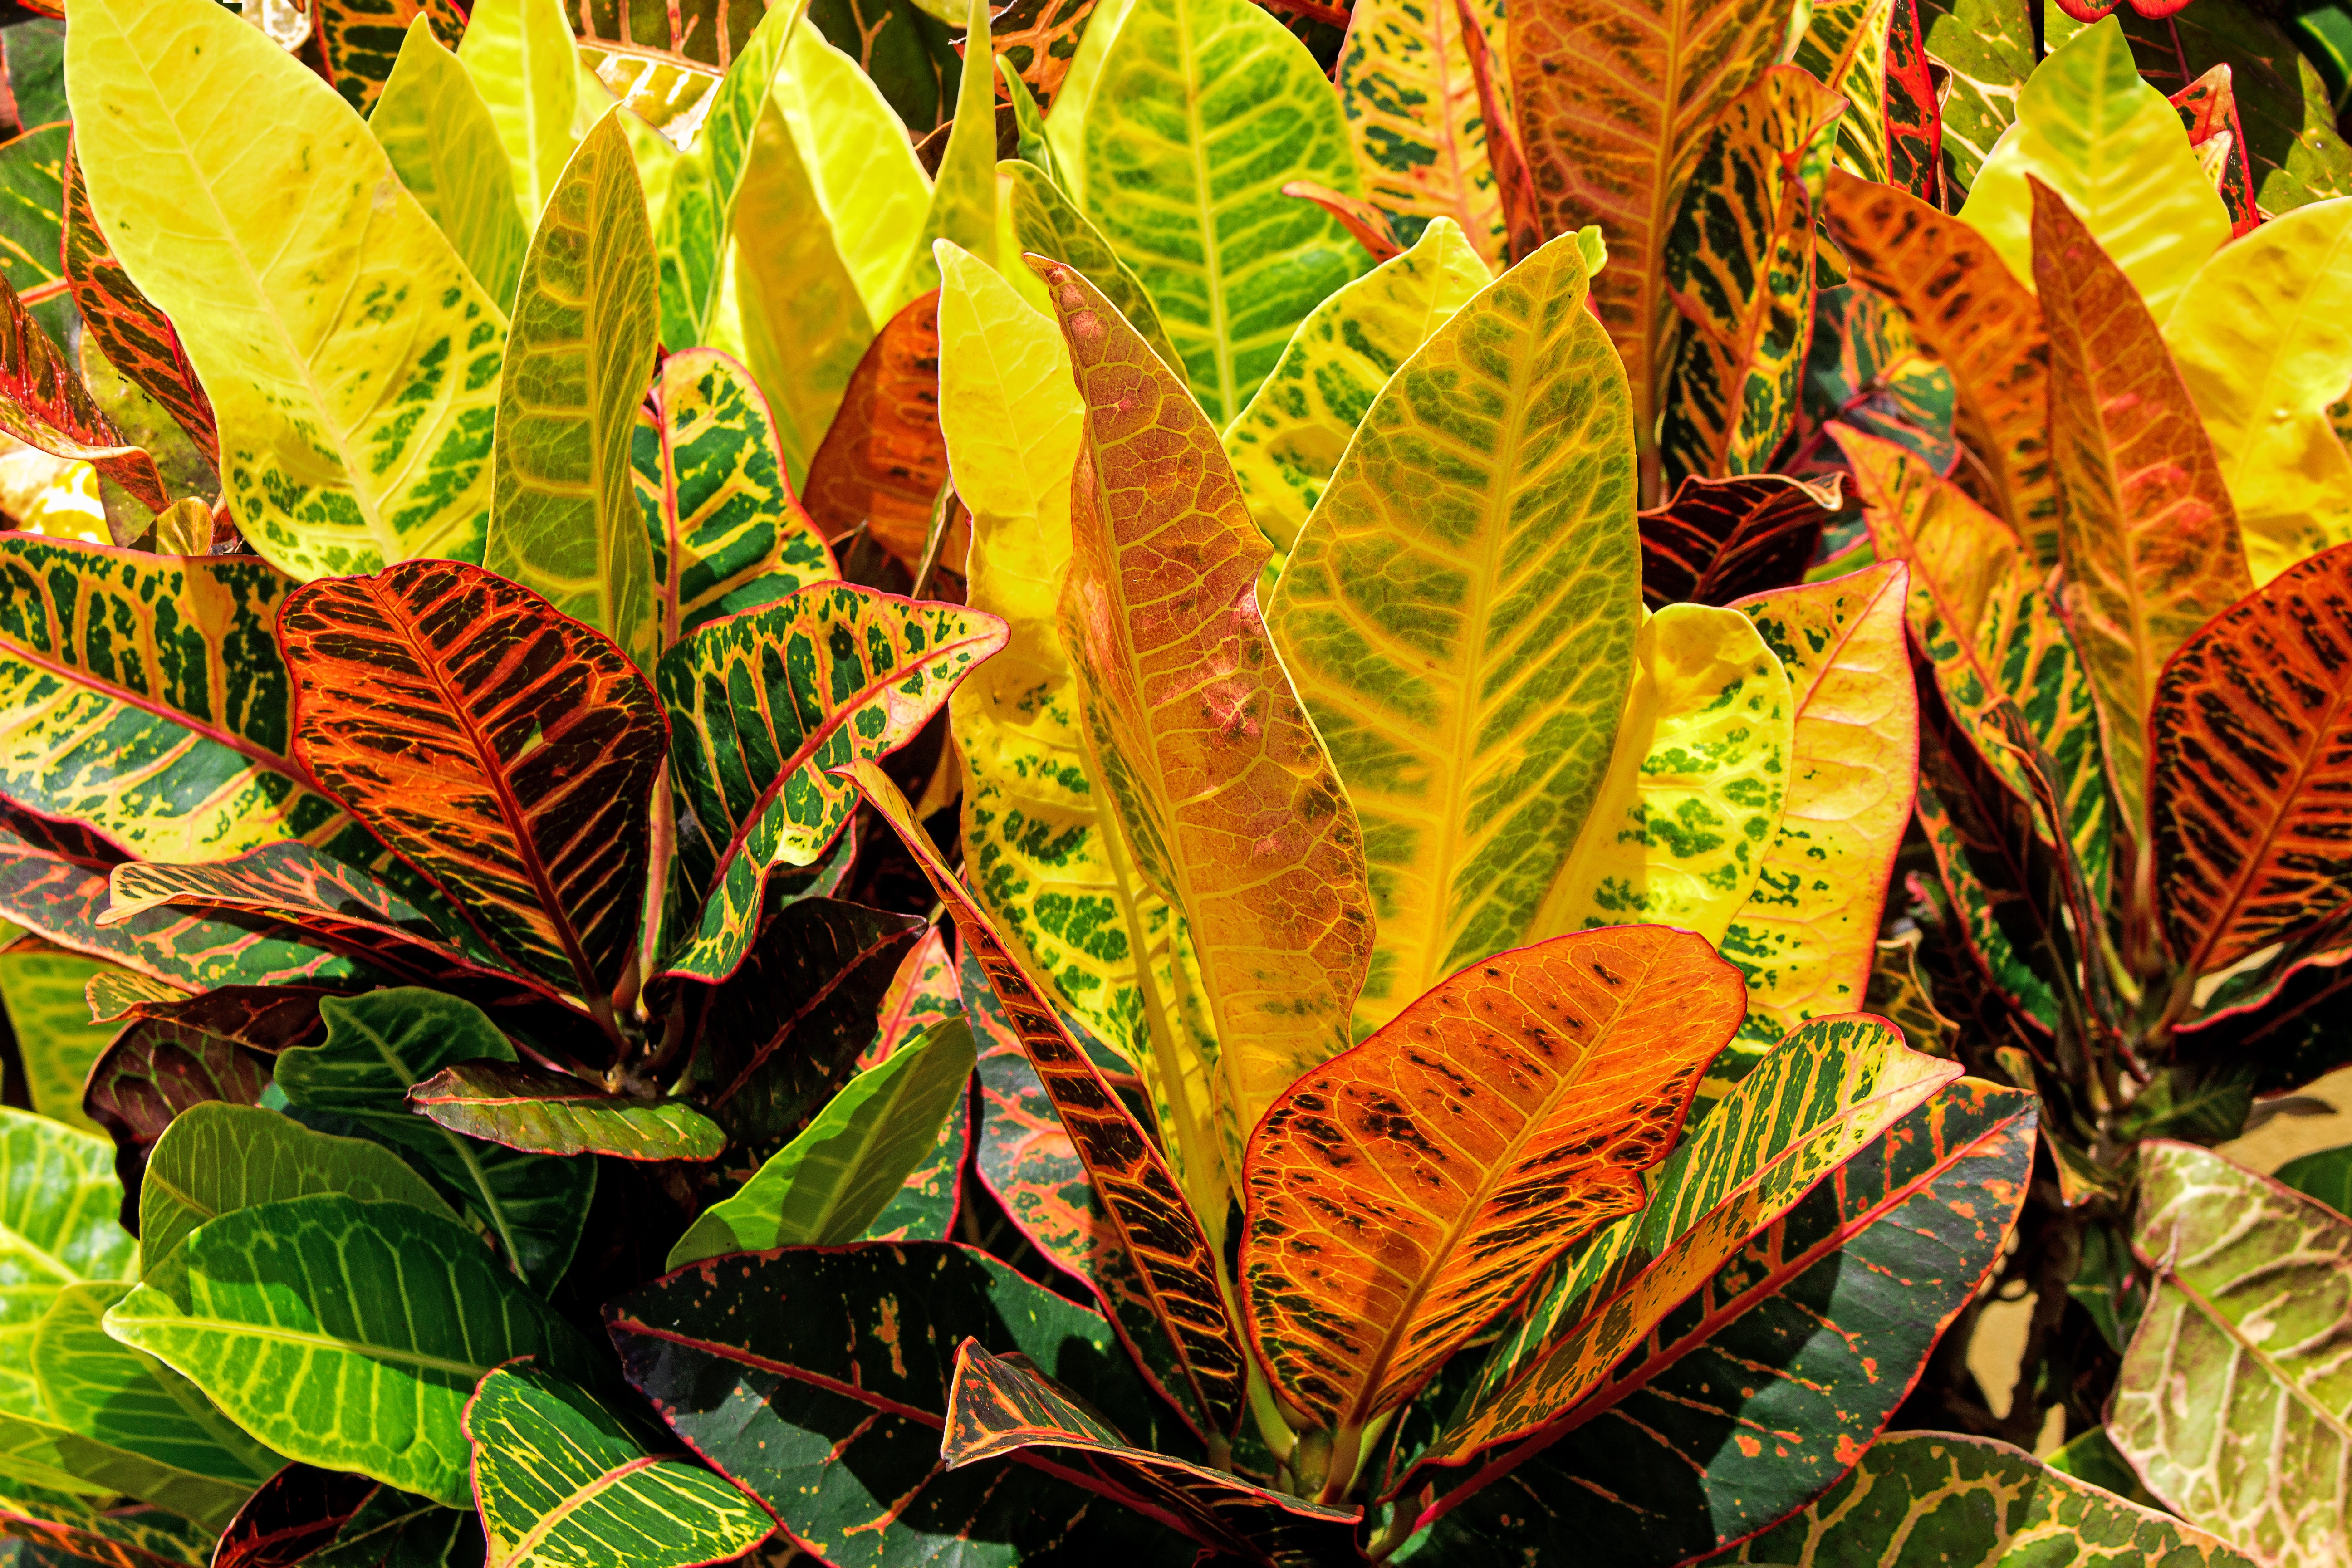
plant, leaf, flower, jungle, autumn, botany, colorful, flora, outdoors, flowering plant, croto, sheets of colors, codiaeum, land plant, canna family